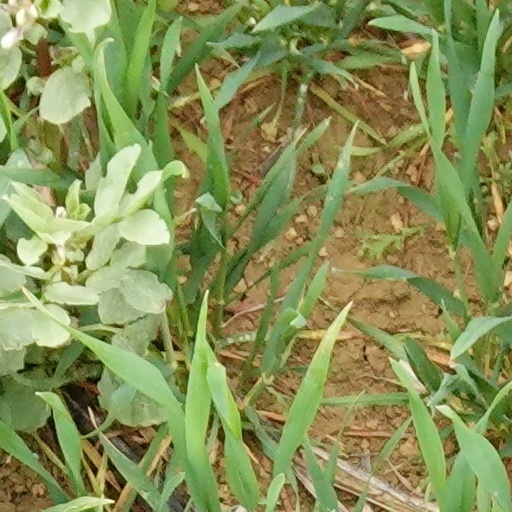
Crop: wheat